Anthony Coldeway

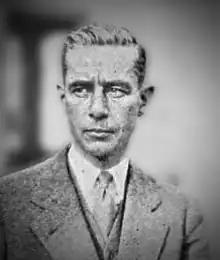
Coldeway in 1926

Anthony W. Coldeway (August 1, 1887 – January 29, 1963) was an American screenwriter who had an extensive career from 1910 through 1954. Although most of his work was on films, he did some writing for television and also was the director of a silent film, entitled "Her Great Dilemma", in 1917. He was born in Louisville, Kentucky.